WAY 79

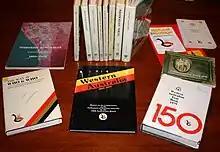
Some of the books published as part of the celebrations.

Among the books published was the WAY 79 Sesquicentenary Celebrations Series, 14 volumes on a range of Western Australian topics.